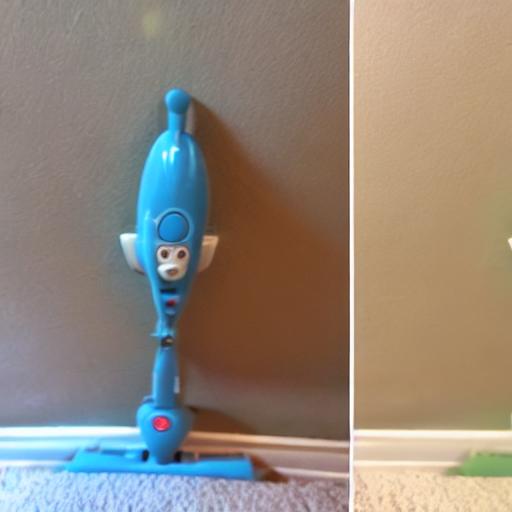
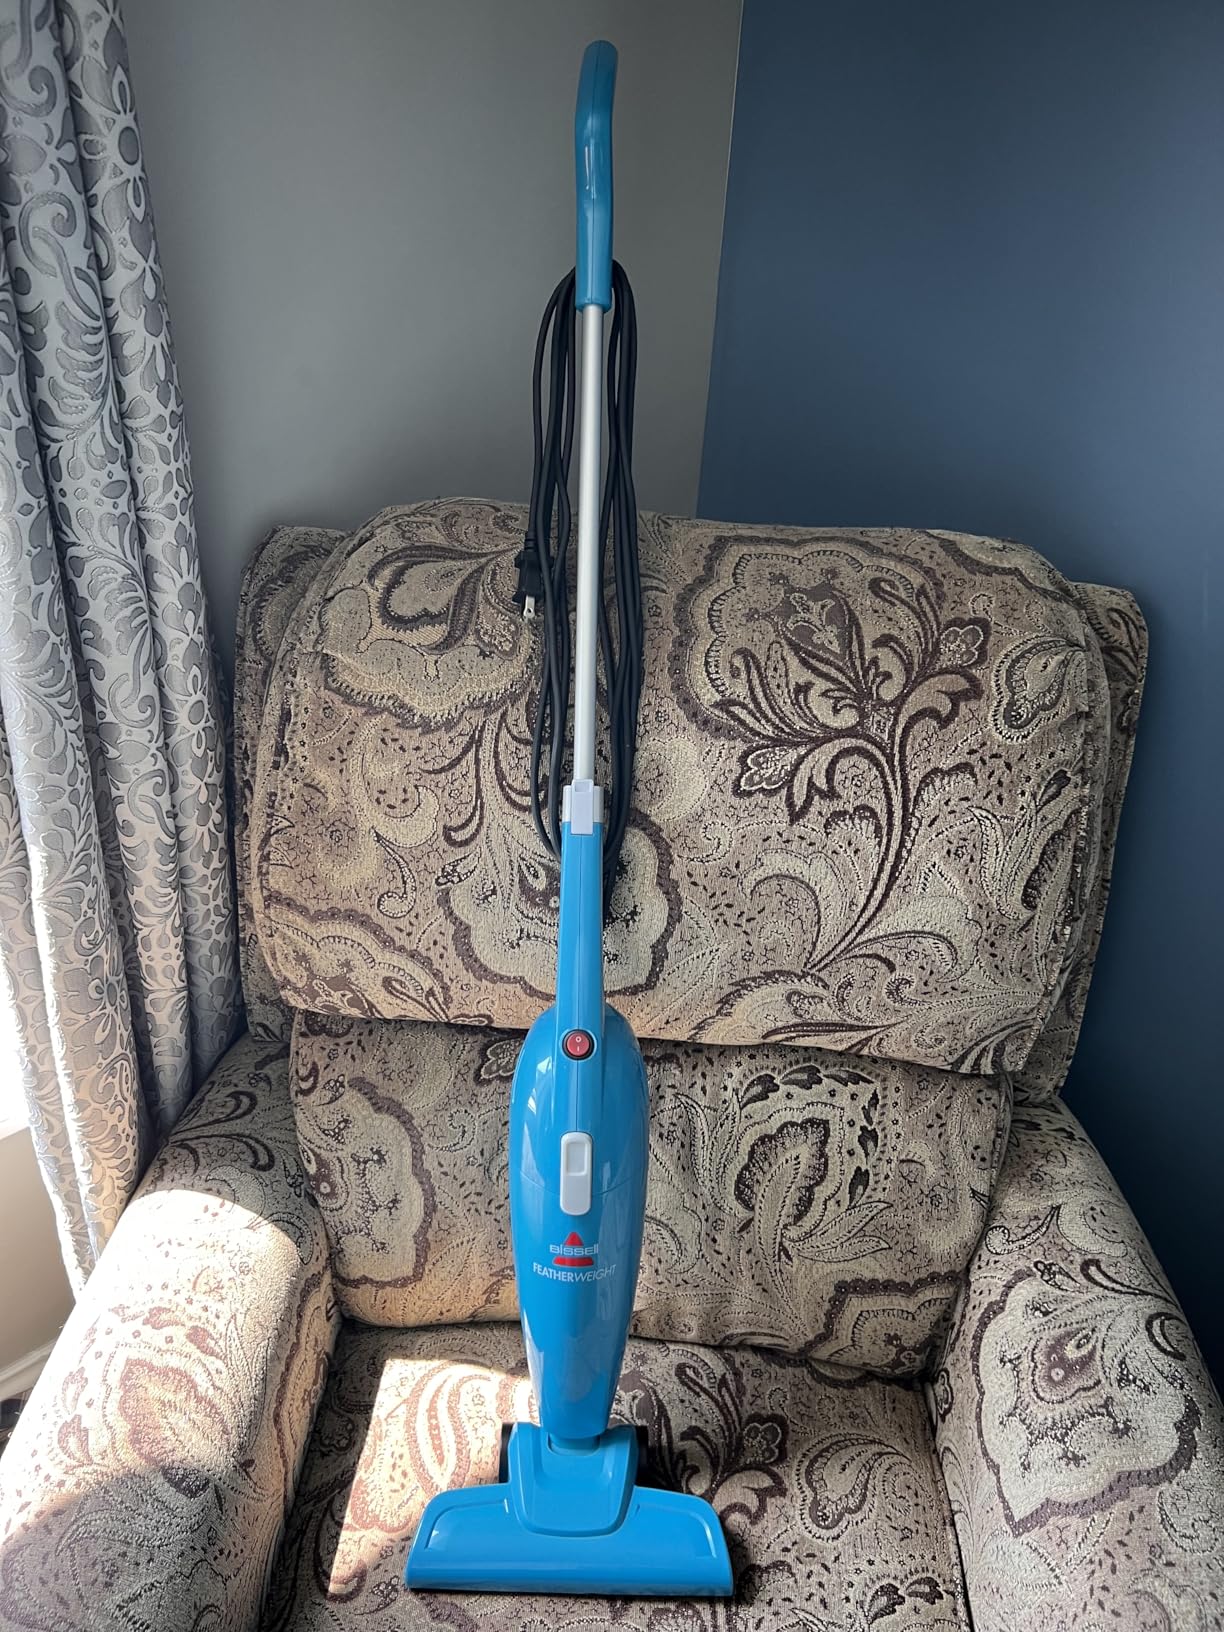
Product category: items_vacuum
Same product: no